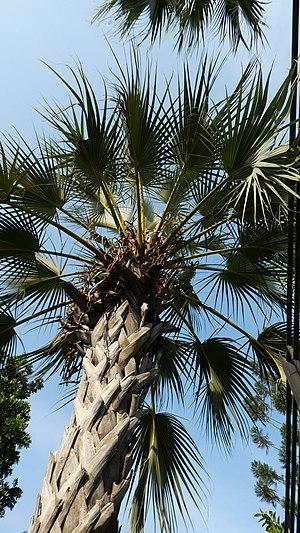
Couronne du Medemia argun , Jardin de Nong-Nooch
Medemia argun, le palmier argoun, est une espèce de plantes monocotylédones de la famille des Arecaceae originaire d'Afrique. C'est l'unique espèce du genre Medemia